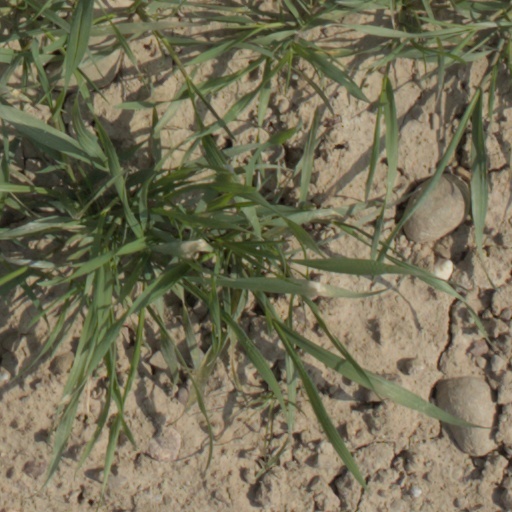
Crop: wheat